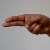
The image shows a hand gesture representing the letter 'H' in Indian Sign Language.